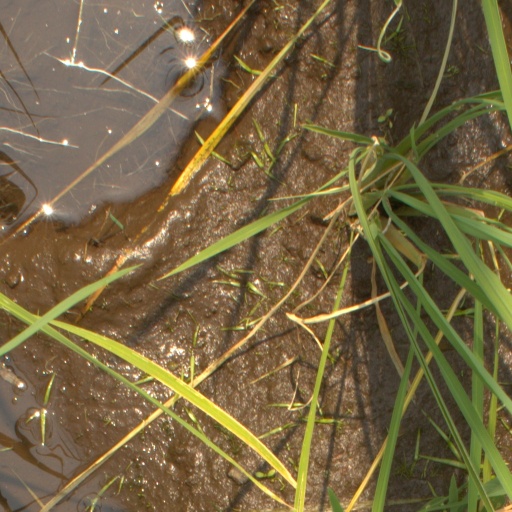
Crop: rice